SS Constitution

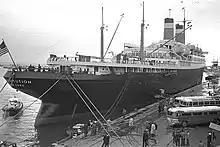
SS "Constitution" on a visit to Haifa on March 10, 1953

Commissioned in 1951, she started her long career sailing on the New York City-Genoa-Naples-Gibraltar route to Europe. Following service on American Export's "Sunlane" cruise to Europe in the 1950s and 1960s, the two ships sailed for American Hawaii Cruises and American Global Line for many years in the 1980s and 1990s. U.S. ships with U.S. crews meeting the criteria of the Passenger Services Act were able to cruise the Islands without sailing to a foreign port.